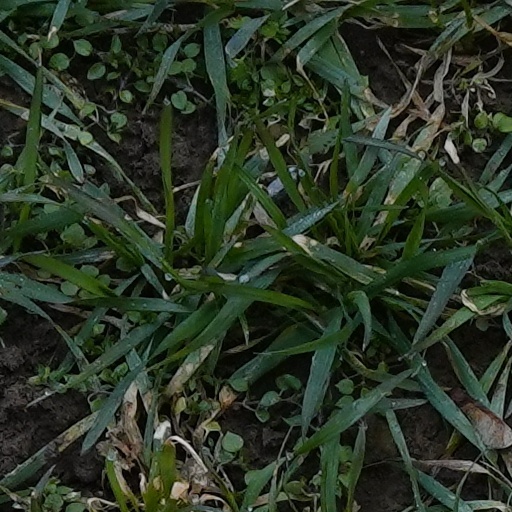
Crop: wheat